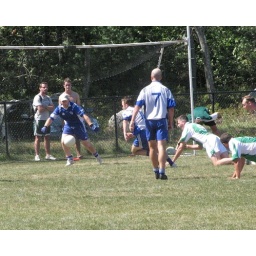
Loose ball in the box